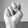
ASL letter: N